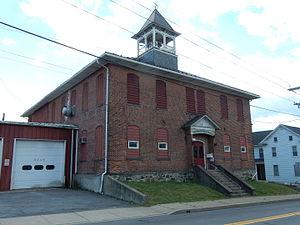
East Bangor est un borough du comté de Northampton, dans l'État de Pennsylvanie, aux États-Unis. Il fait partie de l'aire métropolitaine d'Allentown-Bethlehem-Easton et de la « ceinture d'ardoise » de la Pennsylvanie.